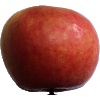
Label: Apple Crimson Snow 1